Robert Bordo

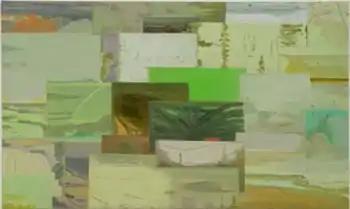
Robert Bordo, "Back Seat", oil on linen, 21" x 35", 2003.

Bordo began exploring motifs involving abstracted landscape, the presentation of sublime space, and human archiving and recall of image memories in the late 1990s. In solo shows at Alexander and Bonin (1999 and 2002), he exhibited wide-format paintings featuring small, rectangular landscape abstractions derived from picture postcards his mother had collected. He rendered the images in quiet, carefully limited palettes and a no-frills manner without descriptive detail, then overlapped them in loose grids or clustered constellations over unmodulated, matte grounds (e.g., "Lookout", 1999; "Back Seat", 2003). Reviews compared the paintings to work by Robert Ryman or the "foggy infinitude of Agnes Martin and Mark Rothko." "New York Times" critic Grace Glueck termed them reticent "mindscapes"—generalized impressions of landscape that others equated to links in the associative chain of private thought and emotions, elusively suggesting the possibility of resolution into coherent subjects or sites.